Junker Queen

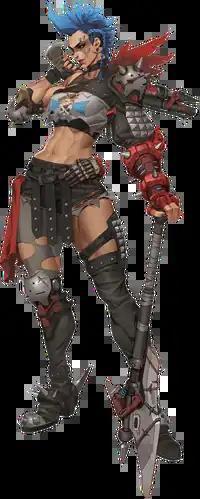
Junker Queen's appearance in "Overwatch 2"

The Junker Queen is a character who first appeared in the 2016 video game "Overwatch", a Blizzard Entertainment–developed first-person shooter, and the resulting franchise. Designed by Arnold Tsang, she was introduced as a background character in a 2017 update for "Overwatch" to help establish the game's "Junkertown" setting, she serves as its ruler. Her voice can be heard at various points on the in-game map of the same name, broadcasting over its PA system. In the game's 2023 sequel, "Overwatch 2", she was added as a playable character upon release, establishing her real name as Odessa "Dez" Stone and expanding her backstory. Voiced by Siho Ellsmore in the original "Overwatch", Leah de Niese took over the role for the character's full reveal in "Overwatch 2".